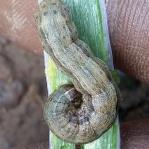
Crop: Onion
Condition: caterpillar-p